Tres de Febrero Partido

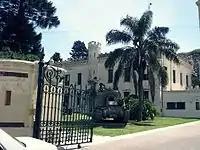
Museum of the Argentine Army, former military barracks in Ciudadela.

In June 1920, the Argentine Red Cross established its Santos Lugares branch at 3670 Severino Langeri Street, providing relief and assistance to the immediate community of Santos Lugares and the entire partido. This institution became renowned for its distinguished doctors, such as Cerazo, Carbone, and Canepa.